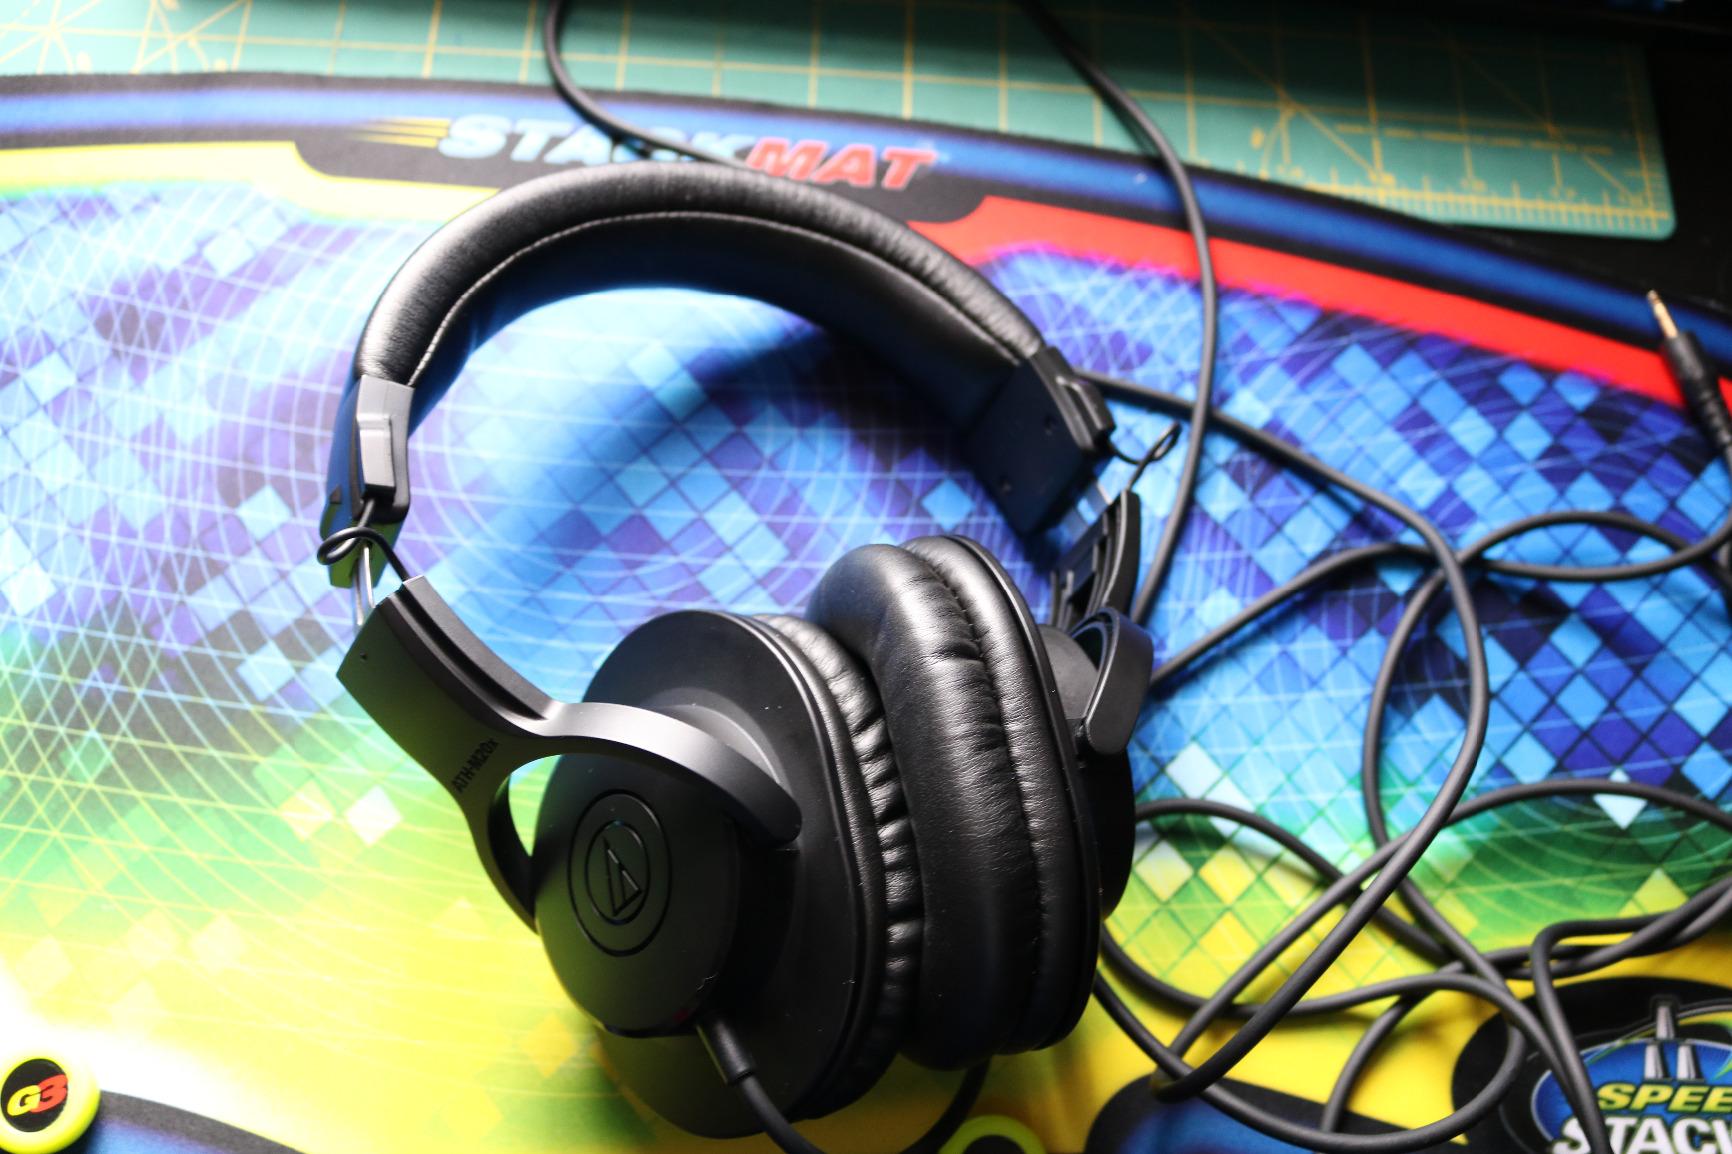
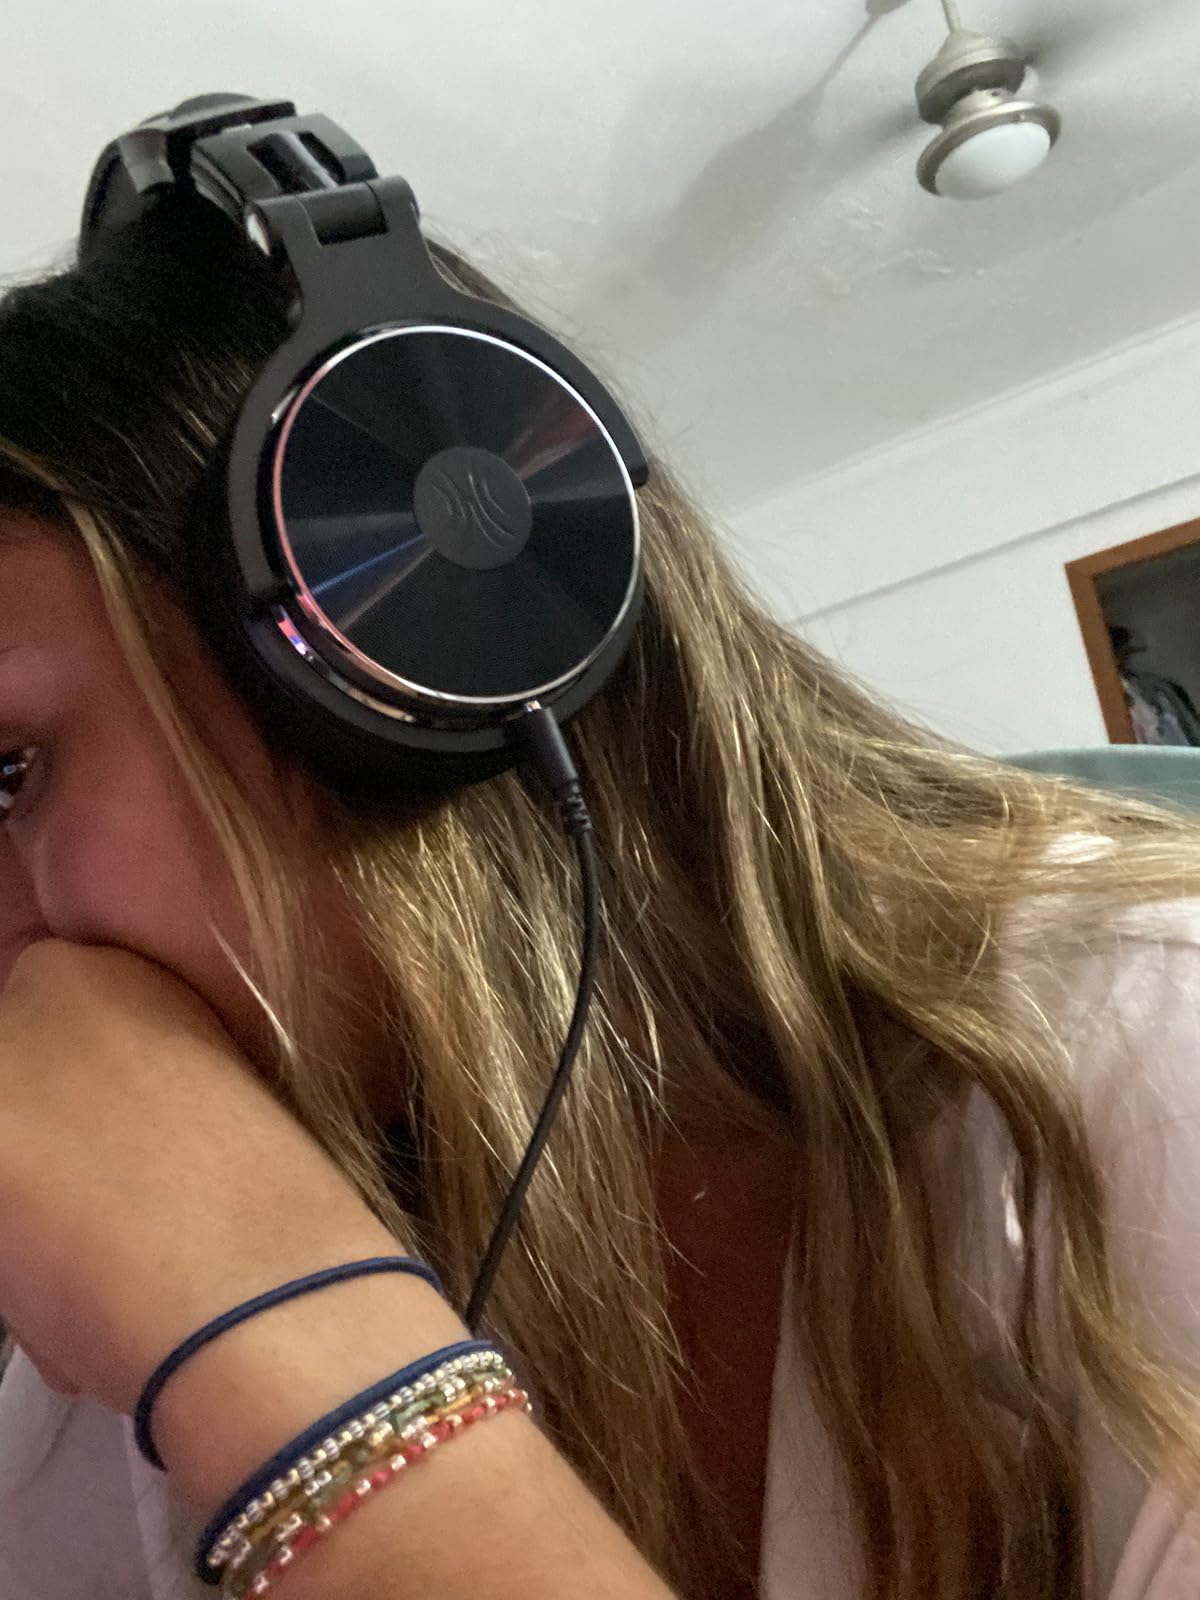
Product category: headphones
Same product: no